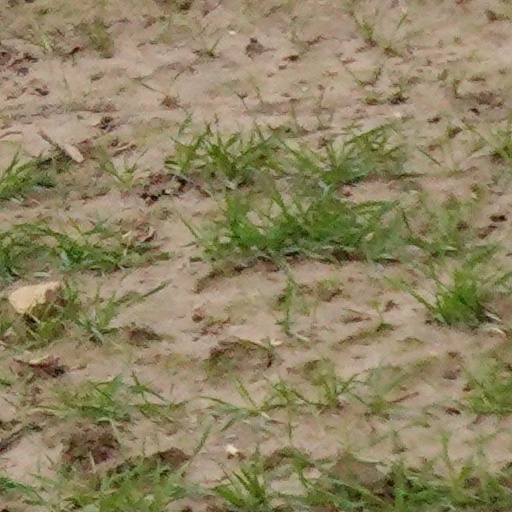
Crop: wheat